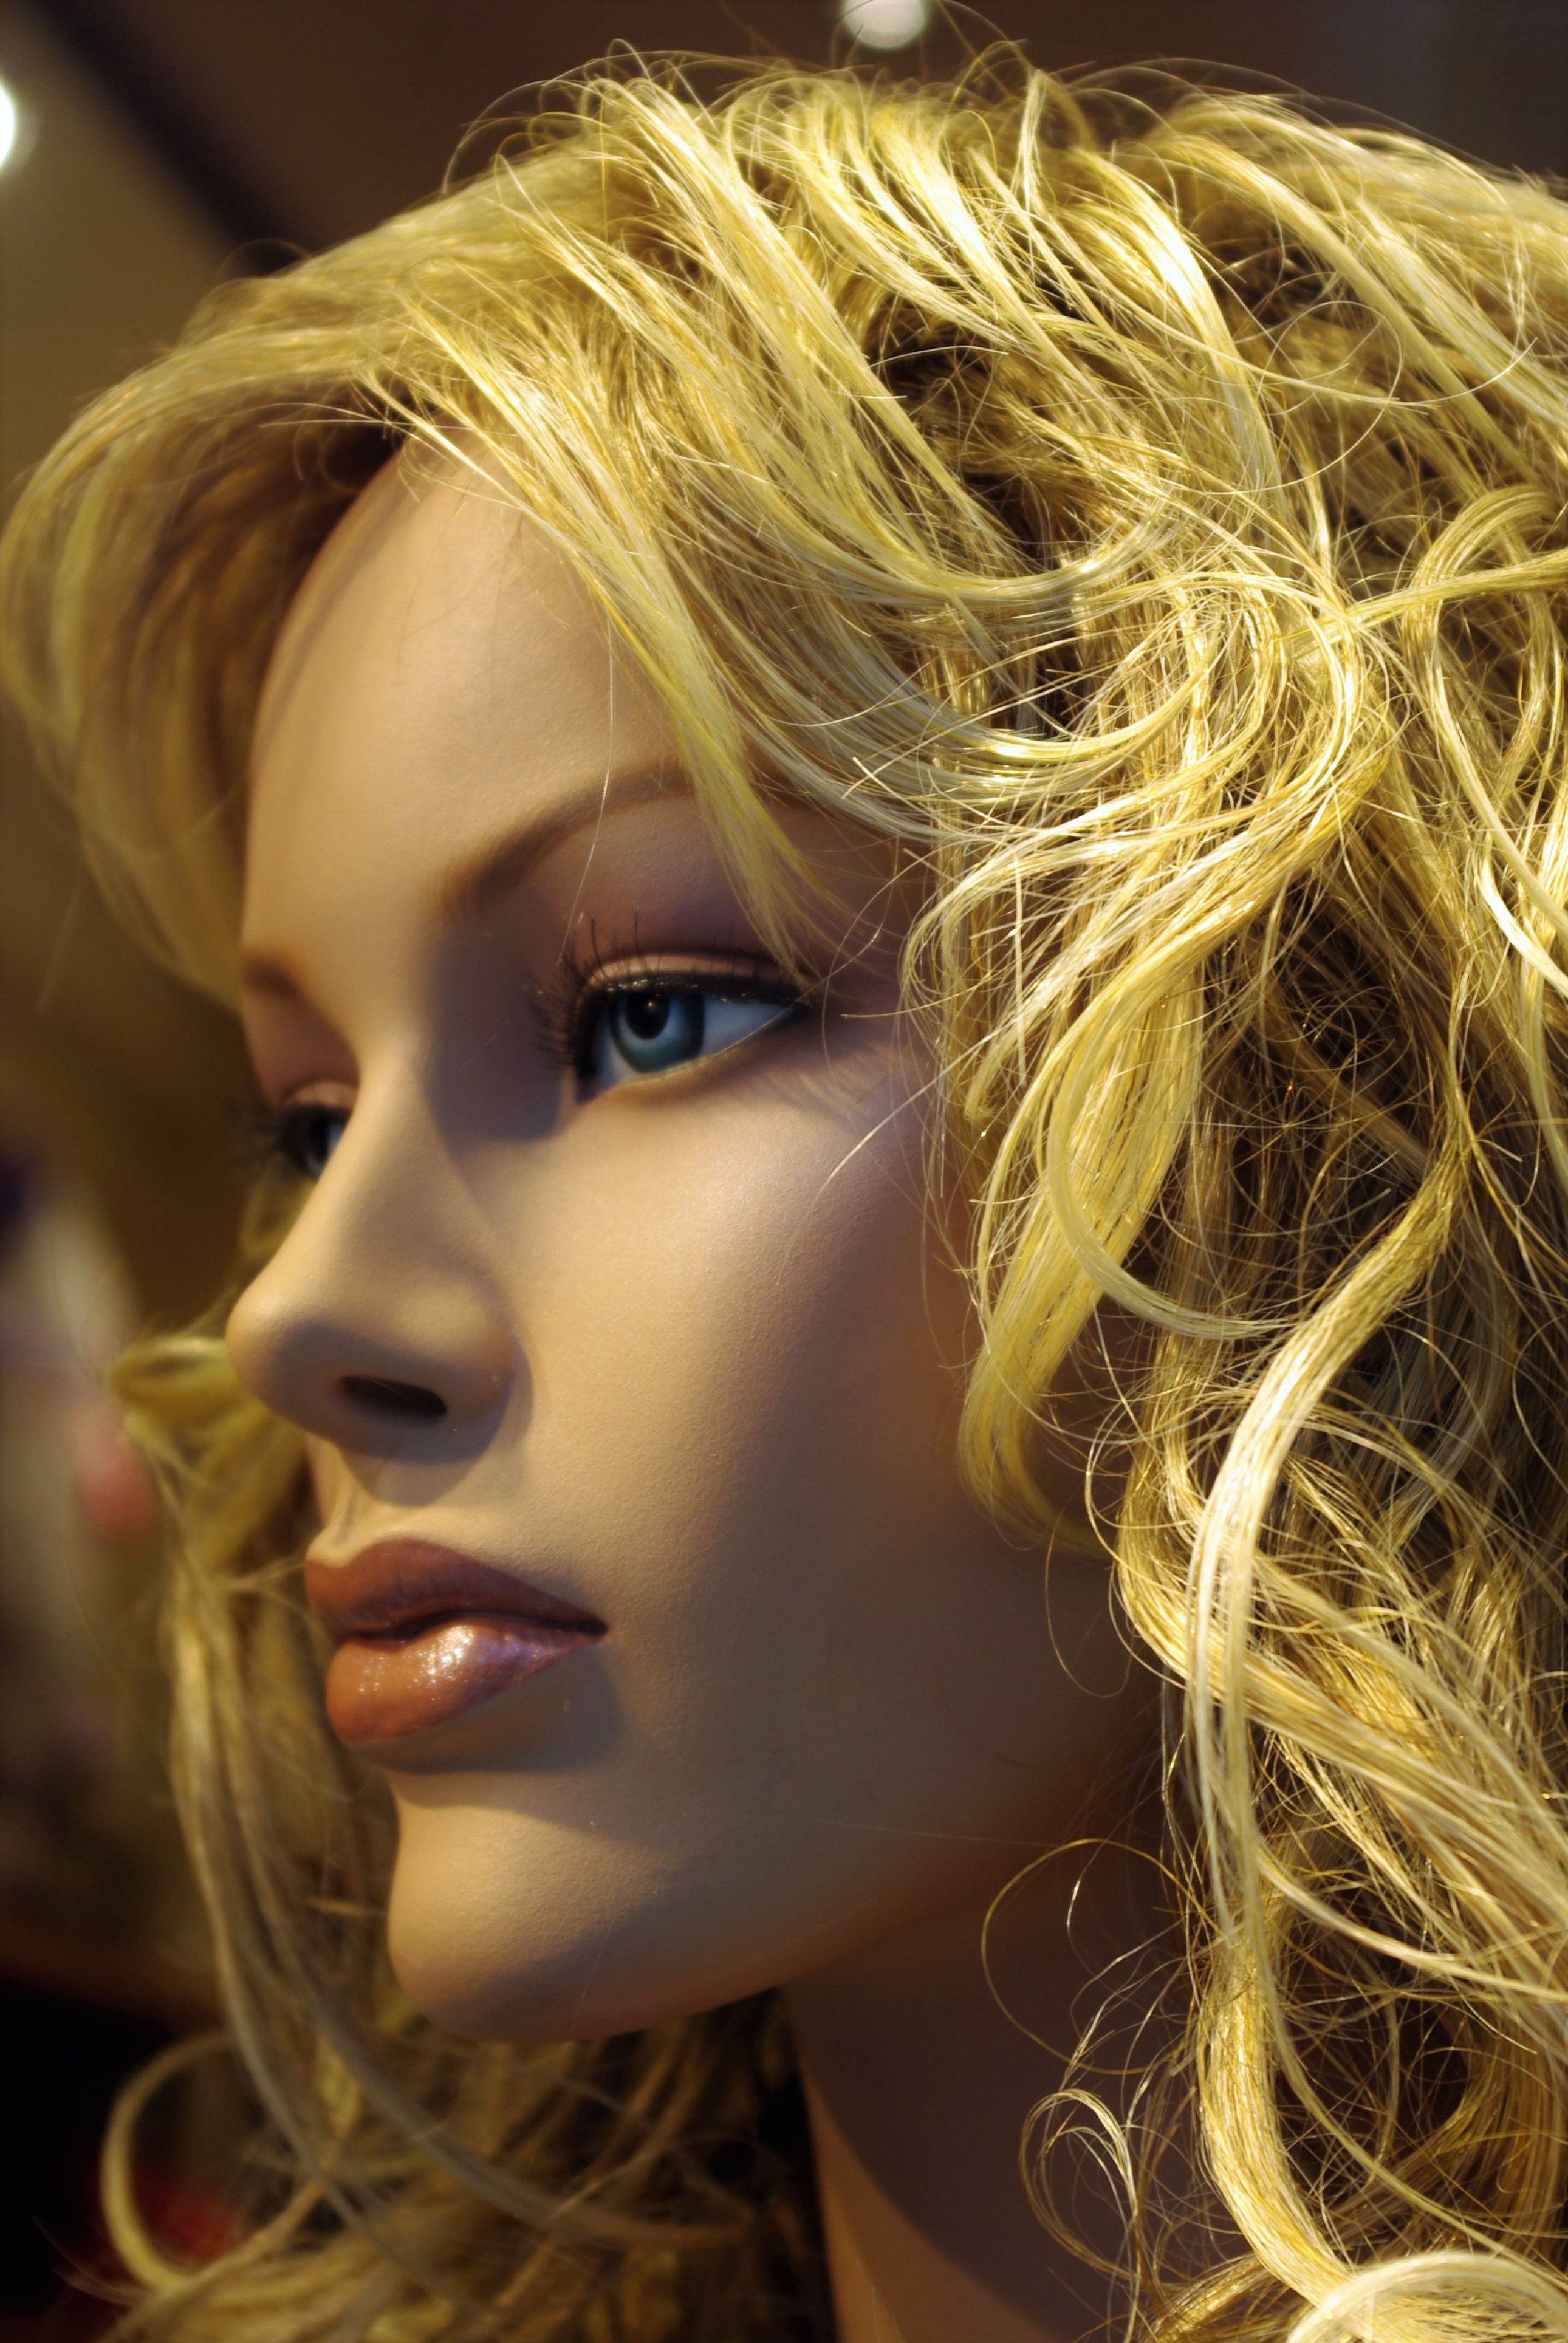
girl, woman, hair, window, female, decoration, portrait, model, color, fashion, clothing, lady, hairstyle, spotlight, makeup, feminine, fig, long hair, make up, close up, face, doll, eye, head, skin, beauty, sexy, blond, pretty, costume, display dummy, melted, cosmetics, brown hair, doll face, department stores, hair coloring, human hair color